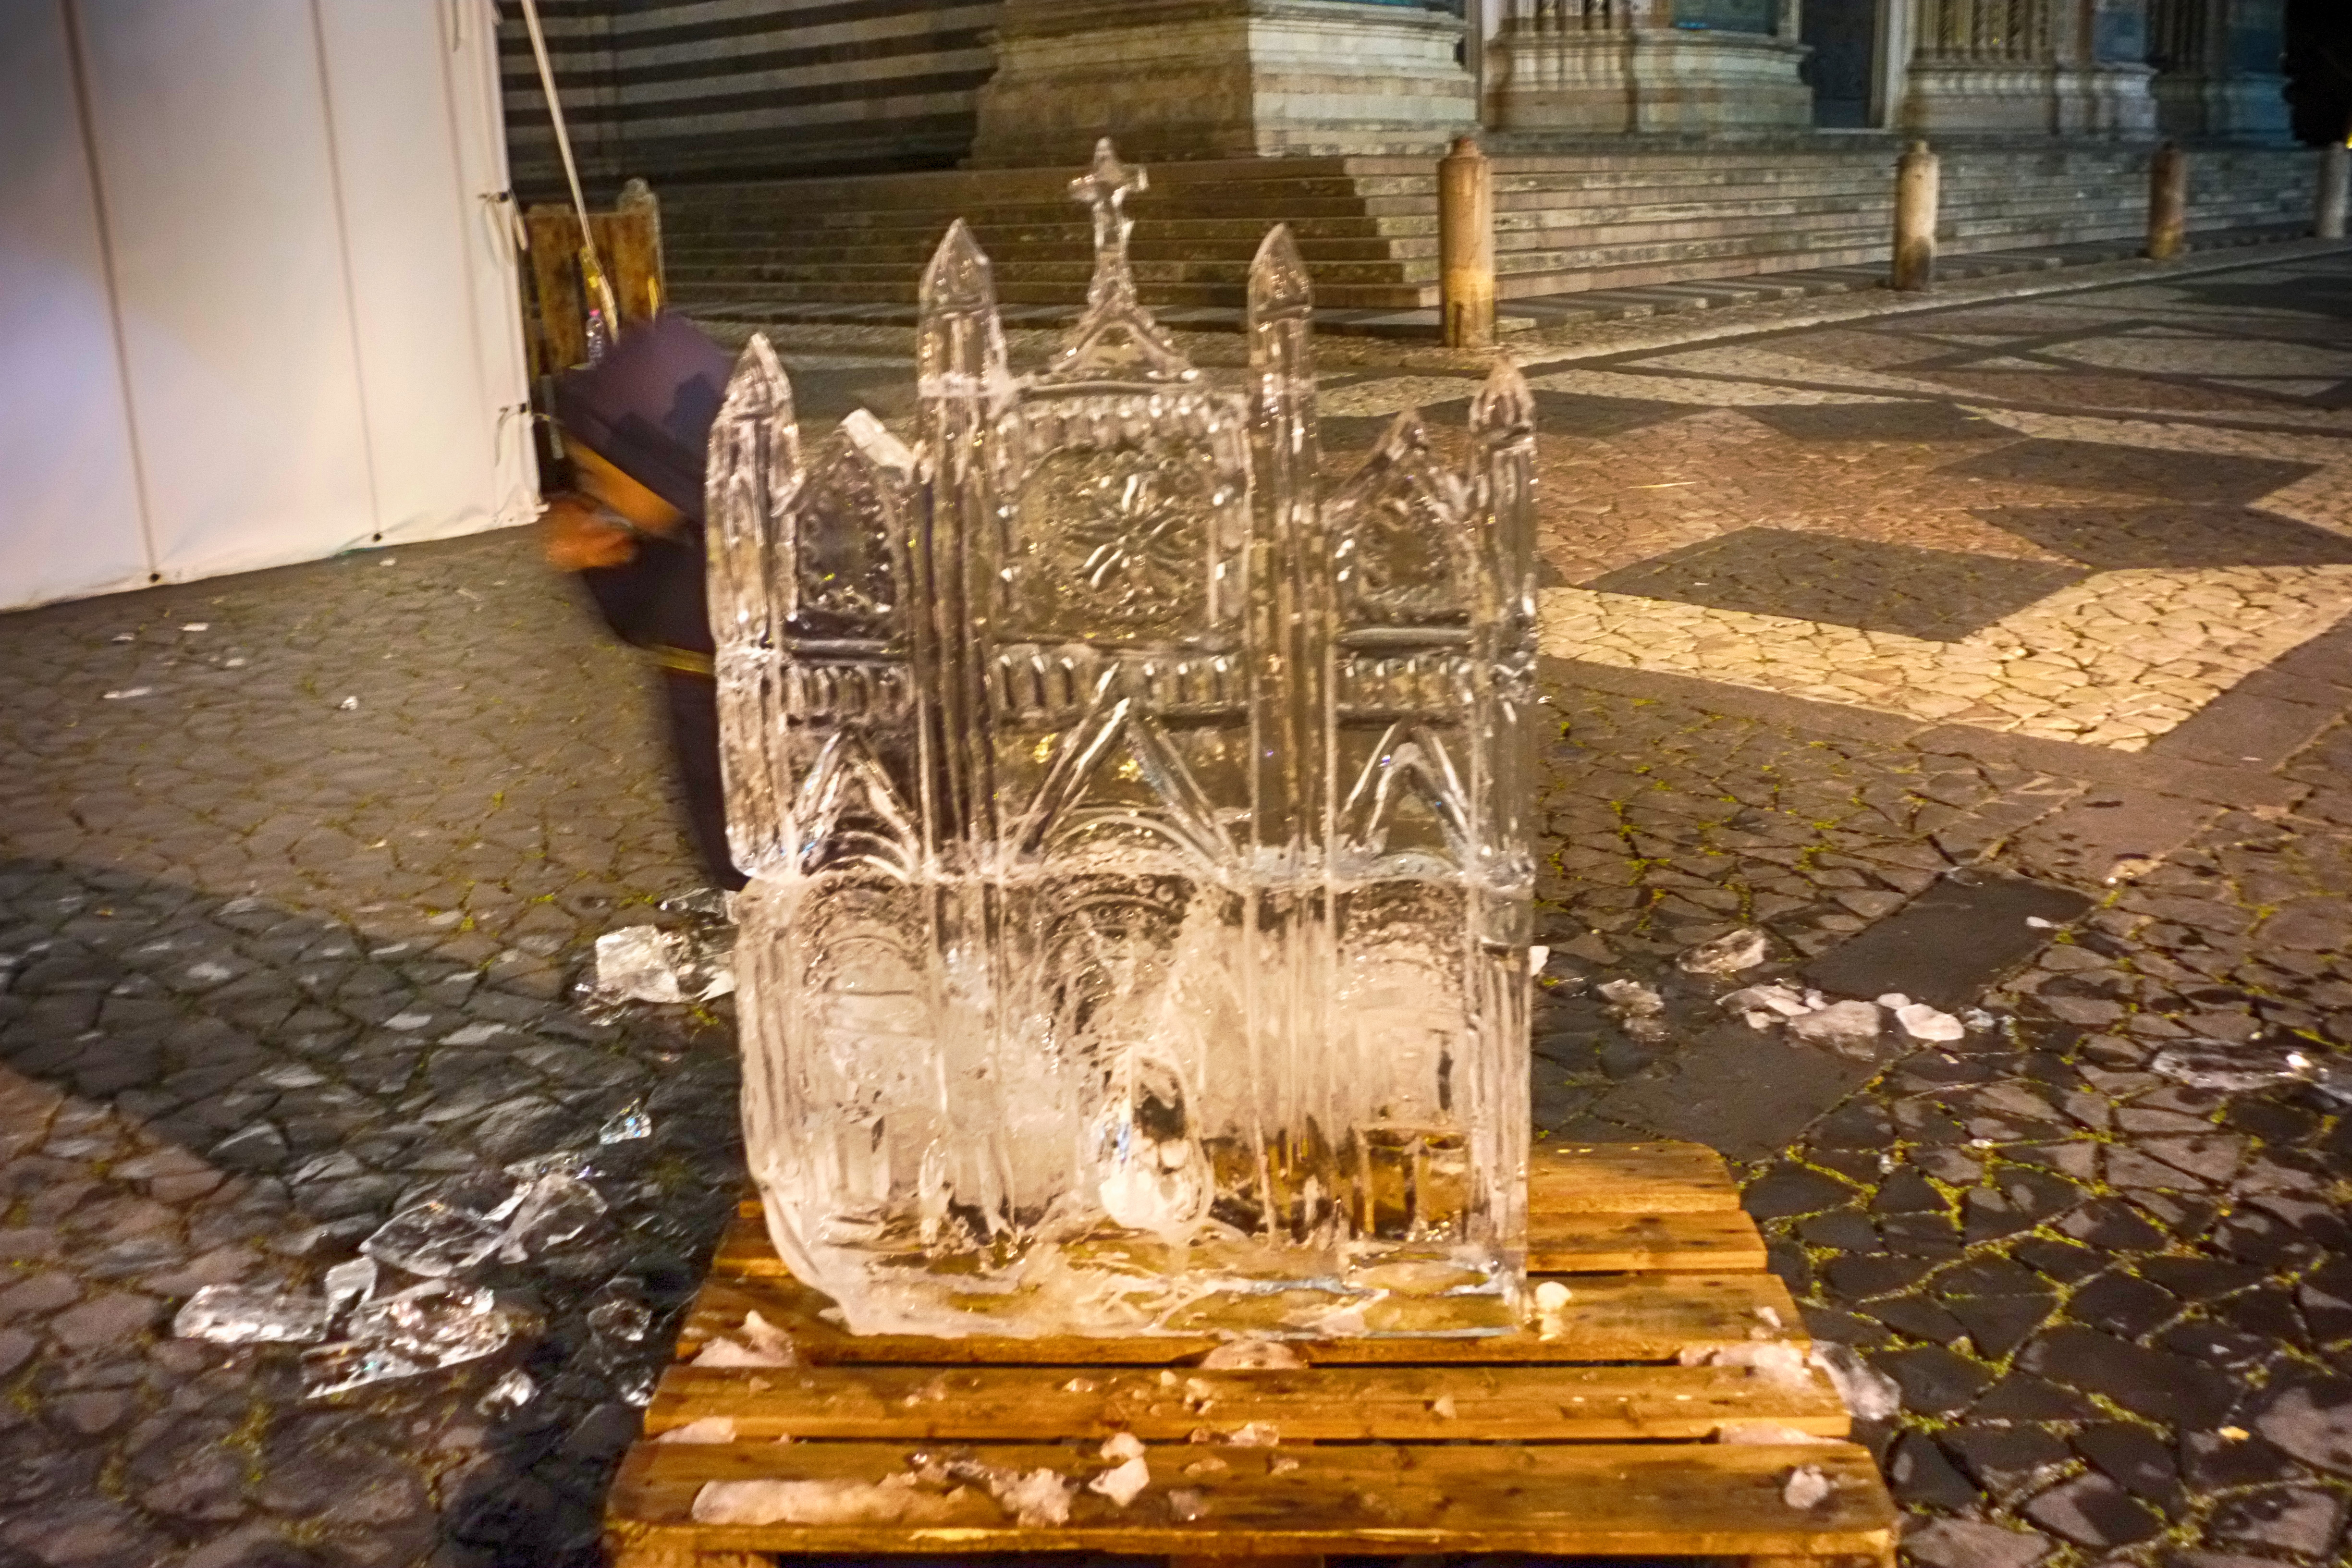
wood, italy, sculpture, temple, carving, fuji, water feature, fujix, fujixe1, e1, orvieto, ancient history